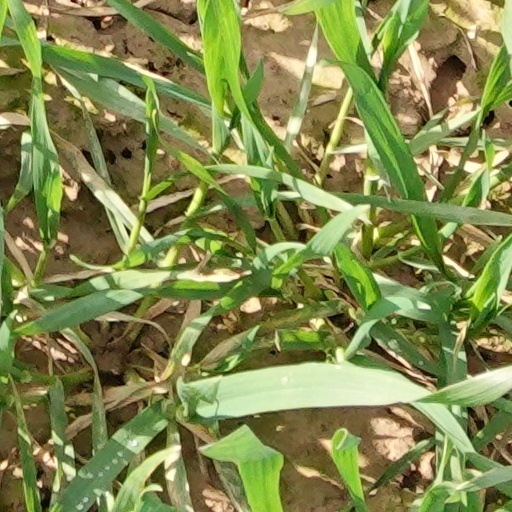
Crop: wheat